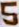
Number: 5